Sound Blaster AWE64

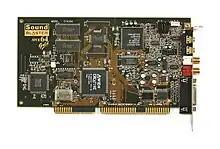
"Sound Blaster AWE64 Gold."

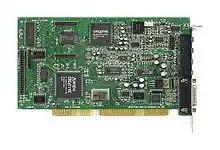
"Sound Blaster AWE64 Value."

The "Sound Blaster AWE64" is significantly smaller than its predecessor, the Sound Blaster AWE32. It offers a similar feature set, but also has a few notable improvements.